European Solidarity Corps

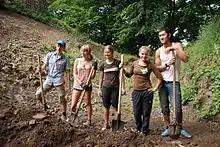
European Voluntary Service project in Ukraine

The European Solidarity Corps (ESC), known until 2016 as European Voluntary Service (EVS), is an international volunteering program by the European Commission for young people to go individually or in teams to another country, usually from one European country to another, to work for a non-profit cause. Since 2017, the program also offers opportunities for European youth to get engaged as volunteers in their own communities.